Just William

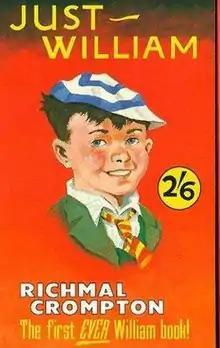
Original cover

Just William is the first book of children's short stories about the young school boy William Brown, written by Richmal Crompton, and published in 1922. The book was the first in the series of William Brown books which was the basis for numerous television series, films and radio adaptations. "Just William" is also sometimes used as a title for the series of books as a whole, and is also the name of various television, film and radio adaptations of the books. The William stories first appeared in "Home" magazine and "Happy Mag".